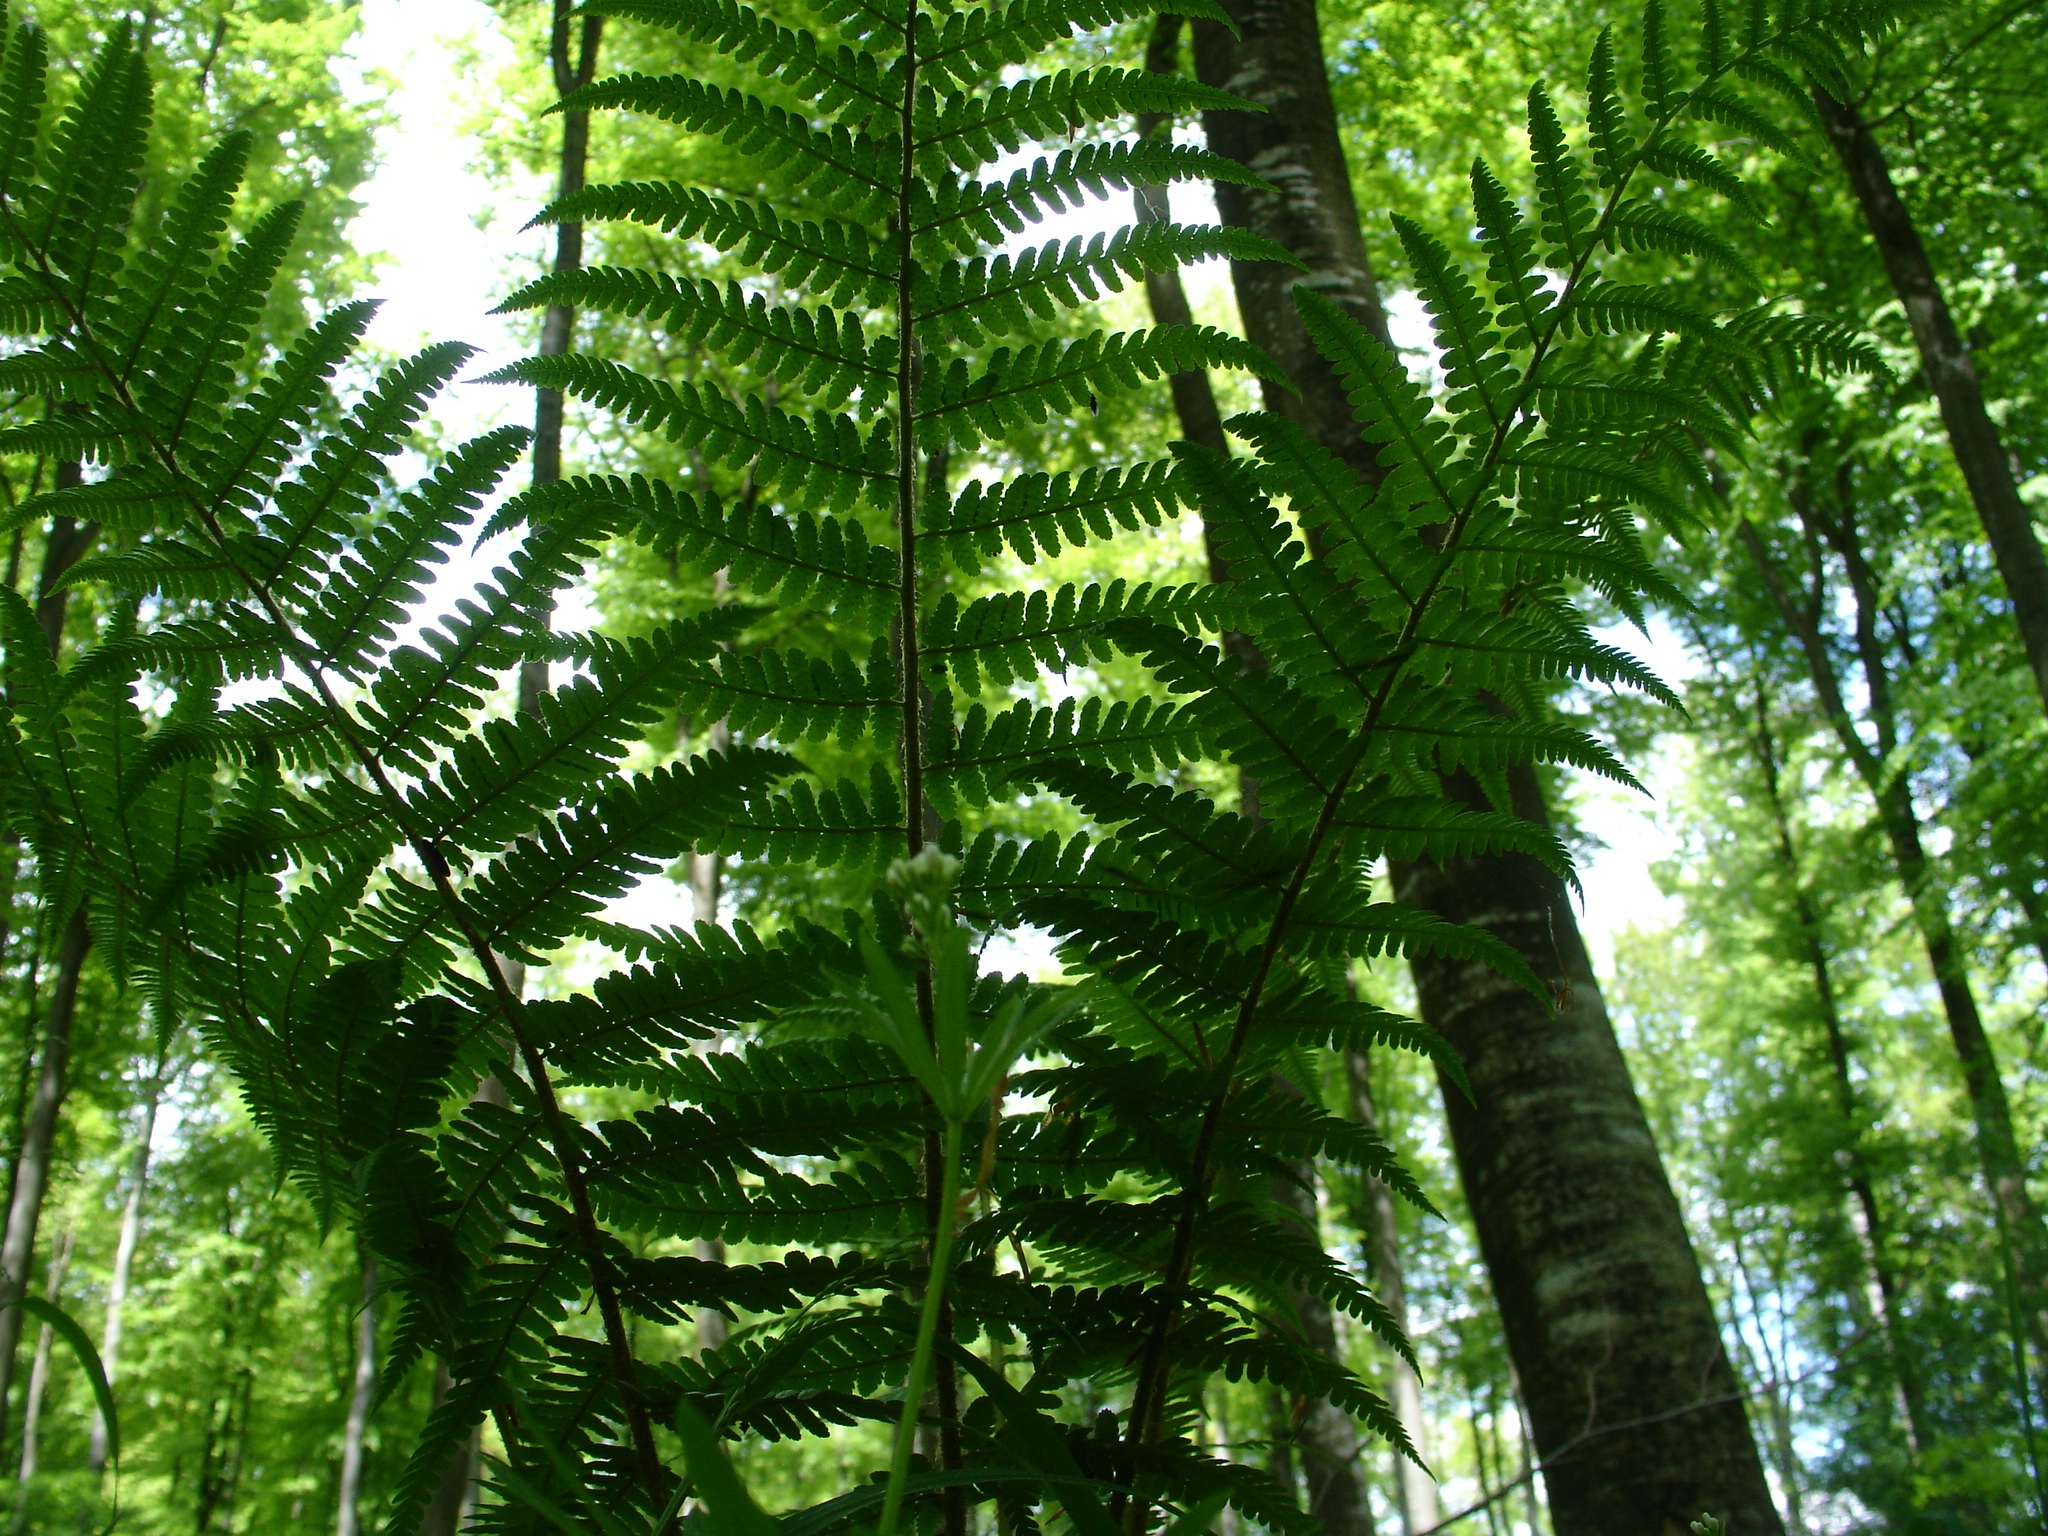
tree, nature, forest, plant, leaf, green, jungle, botany, fern, sprout, leaves, vegetation, rainforest, habitat, ecosystem, forest plant, biome, old growth forest, natural environment, plant stem, temperate broadleaf and mixed forest, temperate coniferous forest, land plant, ferns and horsetails, arecales, vascular plant, ostrich fern, nature park sch nbuch